Adelaide Steele Baylor

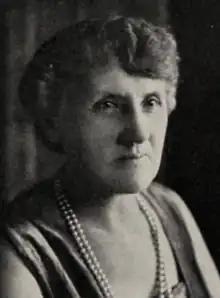
Adelaide Steele Baylor, from a 1935 publication of the US Department of the Interior

Adelaide Steele Baylor (October 14, 1860 – December 18, 1935) was an American educator and school administrator. She was chief of the Home Economics Education Service in the United States Office of Education from 1923 to 1935.